Sajjan Singh of Udaipur

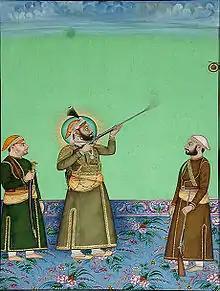
Maharana Sajjan Singh shoots at an apple

Colonel HH Maharajadhiraj Maharana Sir Sajjan Singh (18 July 1859 – 23 December 1884), was the Sisodia Rajput ruler of the Princely State of Udaipur (r. 1874 – 1884). He was a son of Maharaj Shakti Singh of Bagore and was adopted by his childless first cousin Maharana Shambhu Singh whom he succeeded in the year 1874. He adopted Fateh Singh a descendant of Maharana Sangram Singh II from the Shivrati branch of the family.